Townhill Park House

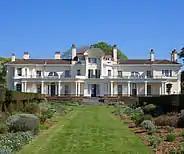
The western face of the house

Townhill Park House is a Grade II listed former manor house between the neighbouring housing estates of Townhill Park in Southampton and Chartwell Green in Eastleigh.